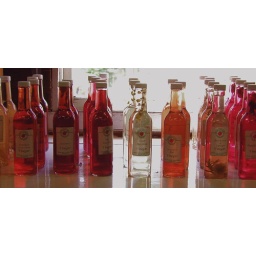
Colorful bottles of vinegar sitting on a sunny shelf in a farmer's market. Russell Orchards, Ipswich, MA.